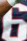
Number: 6